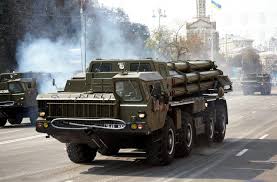
Label: Self Propelled Artillery